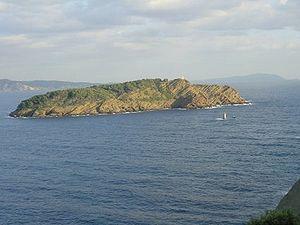
L’île Verte est une petite île inhabitée située à 550 mètres au large du chantier naval de La Ciotat, en mer Méditerranée. Sa surface est d'environ 12 hectares et son point le plus haut est à 53 mètres. Elle mesure environ 430 m en longueur sur 260 m en largeur.